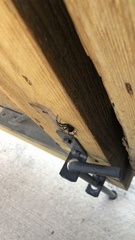
Species: Lactrodectus_hesperus